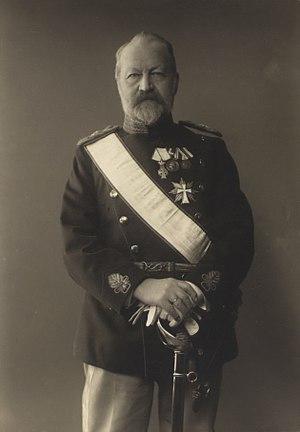
Vilhelm Herman Oluf Madsen est un militaire, ingénieur et homme politique danois.